Adil Hossain Noble

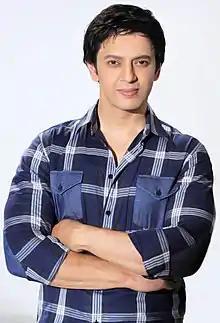
Noble in 2013

Adil Hossain Noble (born 20 December; Chittagong) is a Bangladeshi actor and model. He has appeared in various television dramas and has served as a judge on the "Veet–Channel i Female Model Hunt" competition.